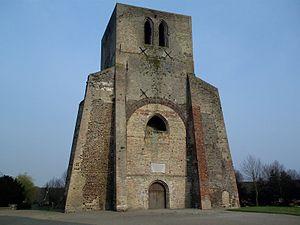
De Baptisten est une chambre de rhétorique de Bergues, appelée aussi « Tgeselscipe ende tytele van Onrusten geseyt Baptisten », les Baptisten ou Onrusten in genougten.